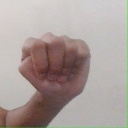
अक्षर: ठ